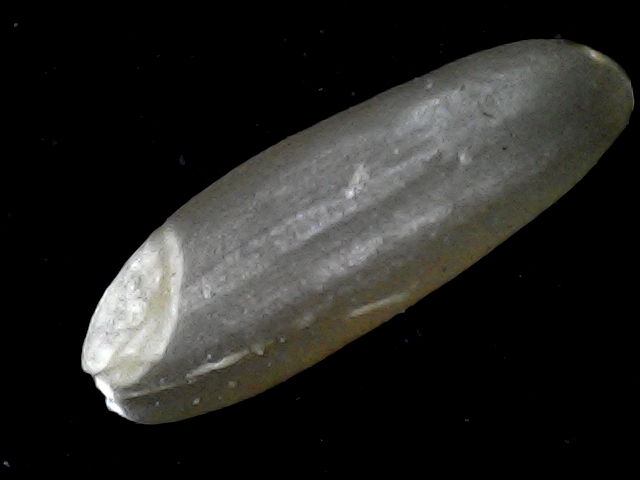
Rice variety: BR23